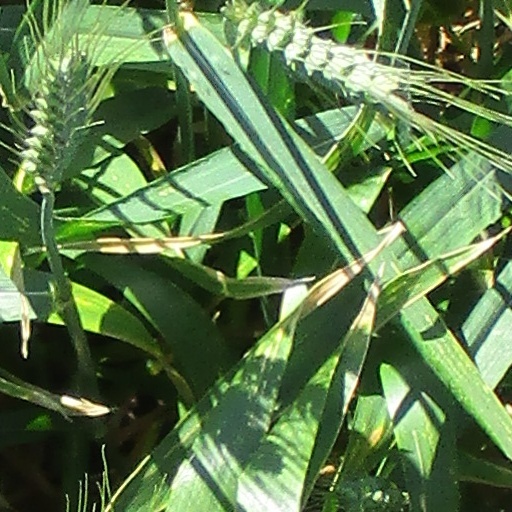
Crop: wheat